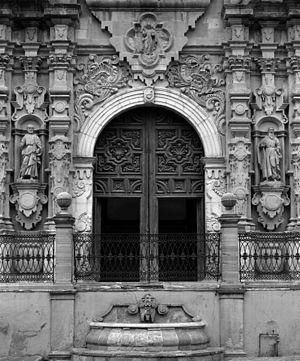
L'église Saint Francis de Guanajuato, au Mexique.
Guanajuato est la capitale de l'État homonyme, au Mexique. D'une population d'environ 184 239 habitants, elle est située à environ 300 kilomètres au nord-ouest de Mexico.